Franklin Pierce

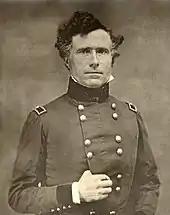
Pierce in his brigadier general's uniform,

Despite his resignation from the Senate, Pierce had no intention of leaving public life. The move to Concord had given him more opportunities for cases, and allowed Jane Pierce a more robust community life. Jane had remained in Concord with her young son Frank and her newborn Benjamin for the latter part of Pierce's Senate term, and this separation had taken a toll on the family. Pierce, meanwhile, had begun a demanding but lucrative law partnership with Asa Fowler during congressional recesses. Pierce returned to Concord in early 1842, and his reputation as a lawyer continued to flourish. Known for his gracious personality, eloquence, and excellent memory, Pierce attracted large audiences in court. He would often represent poor people for little or no compensation.